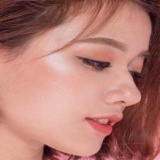
ca sĩ Fanny Trần